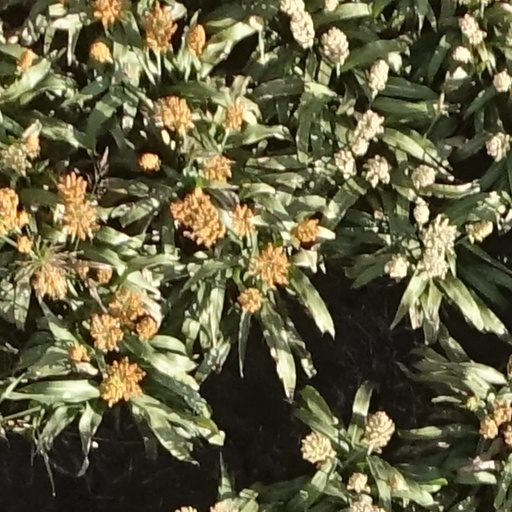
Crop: sorghum